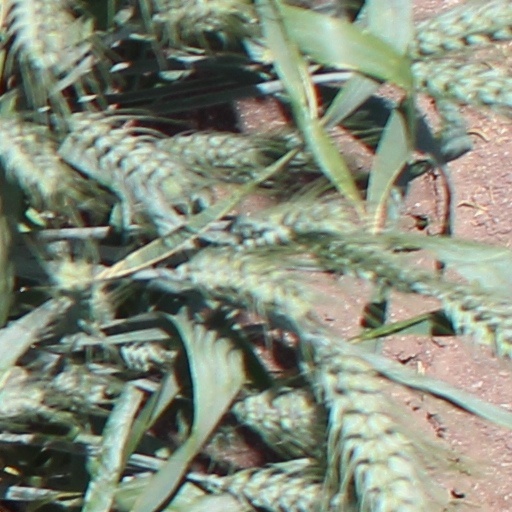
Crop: wheat